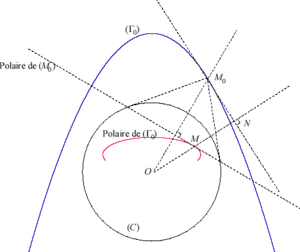
schéma de la polaire d'une courbe R Ferreol
En mathématiques, et plus précisément en géométrie projective, la courbe duale d'une courbe plane donnée est une courbe associée à la première par dualité. On peut la considérer de manière informelle comme l'ensemble des tangentes à la première courbe, ou plus précisément comme une courbe du plan projectif dual décrivant la position de ces tangentes.